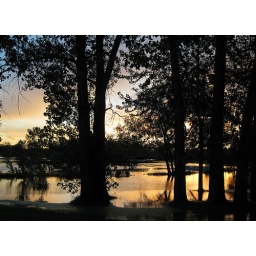
Sunset on high water in river and yard 2